Benjamin Hoskins Paddock

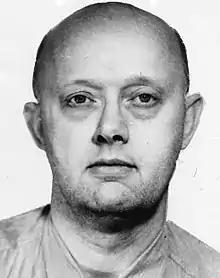
Paddock

Benjamin Hoskins Paddock Jr. (November 1, 1926 – January 18, 1998) was an American bank robber and con man who was on the FBI Ten Most Wanted Fugitives list from 1969 to 1977. He was also the father of mass murderer Stephen Paddock, the perpetrator of the 2017 Las Vegas shooting.